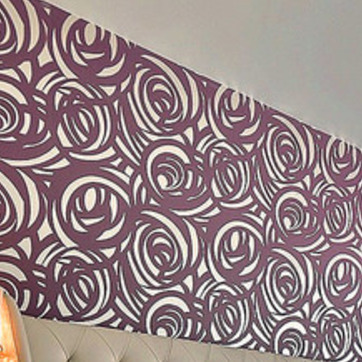
Material: wallpaper